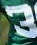
Number: 3